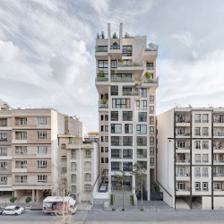
Building: Cedrus Residential
Country: Iran
Year built: 2018
Apartment building in Tehran, Iran Cedrus Residential مسکونی سدروس General information Type Residential Architectural style Contemporary architecture Location Darrous neighborhood Address Sa'adat Abad area on Morvarid Street Town or city Tehran Country Iran Coordinates 35°41′22″N 51°23′23″E / 35.689444°N 51.389722°E / 35.689444; 51.389722 Completed 2018 Technical details Material Concrete, steel, wood Floor count 14 Floor area 6,000 m 2 (65,000 sq ft) Design and construction Architect(s) Alireza Taghaboni Architecture firm Next Office Developer NEXA Group Engineer Imen Sazeh Fadak Co. Structural engineer S. Fallahi Known for Layered balconies and an open floor Other information Parking Ground floor References Cedrus Residential also known as the Cedrus Dream Garden Tower is a residential building in Tehran . The contemporary building is located in the wealthy area of Sa'adat Abad and features a facade of staggered and walled balconies. In 2019 the building won first prize at the World Architecture Festival in the "Completed Building Housing category". Background The building was designed by Tehran-based architect Alireza Taghaboni of Next Office. The architect designed the building to deal with the overcrowding in Tehran. The building is located district 3 in Sa'adat Abad , which is considered a developed and wealthy area or Tehran. Design The design uses layered balconies and open floor plans. The building is made from brick. The design of the balconies was an effort to accommodate the private and public life of the occupants. The building is 14 stories tall: three floors below ground, and eleven above. The third floor has a game room, a pool, a sauna, and a Jacuzzi. The uppermost floor has access to a garden which is 169 square metres (1,820 sq ft). Reception In 2019 the building won first prize at the World Architecture Festival in the "Completed Building Housing category". References